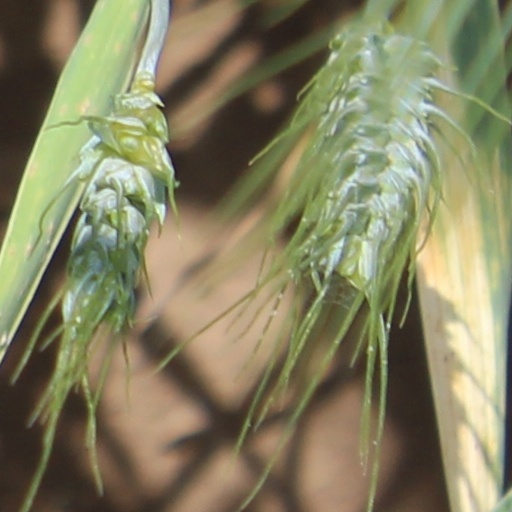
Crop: wheat